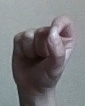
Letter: fa